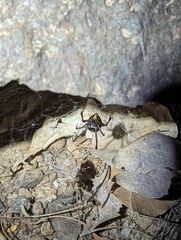
Species: Lactrodectus_hesperus